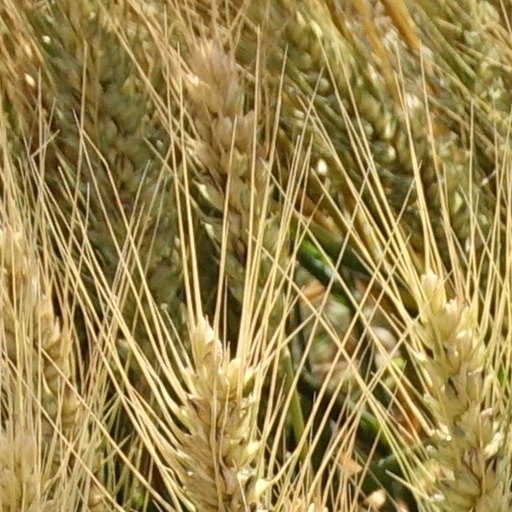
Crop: wheat